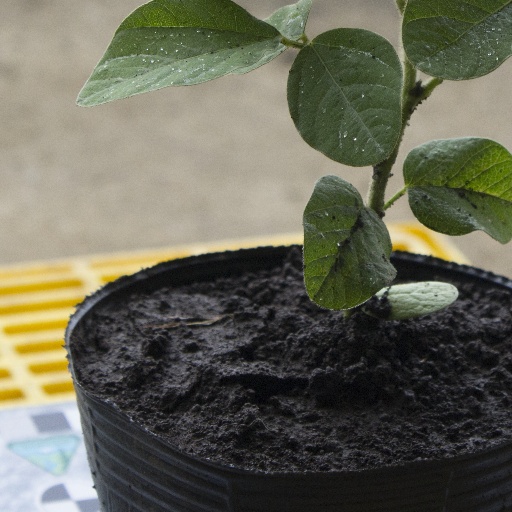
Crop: soybean